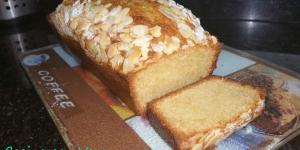
queque de almendras facil